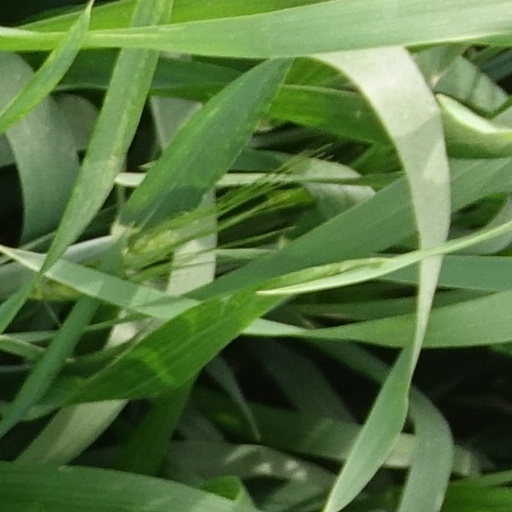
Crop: wheat